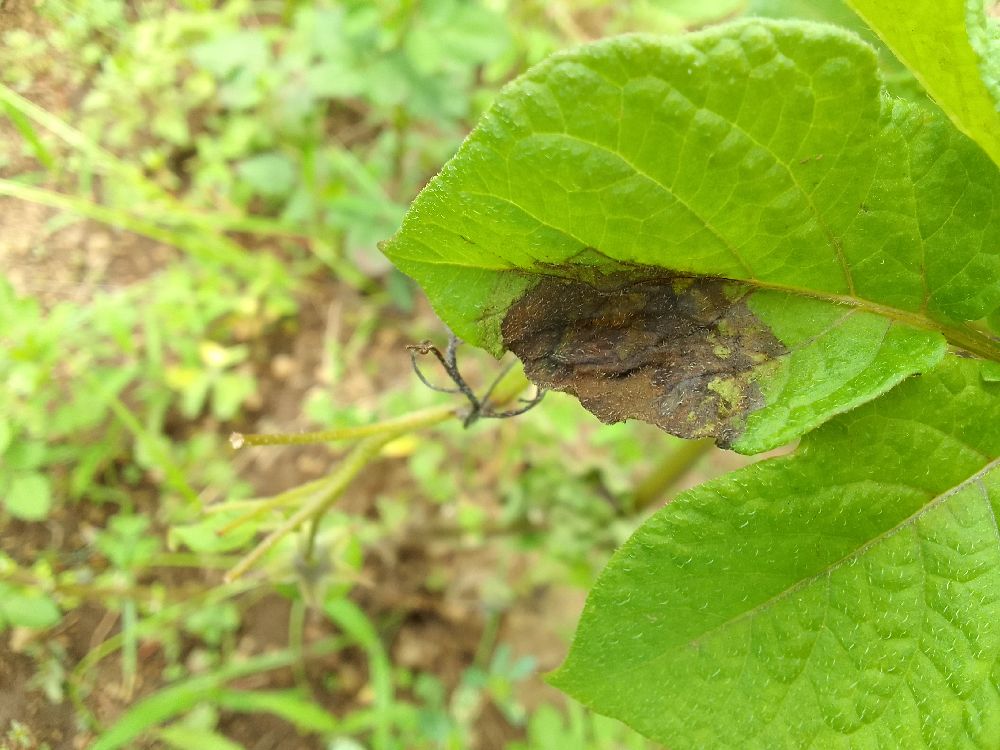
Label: Late blight